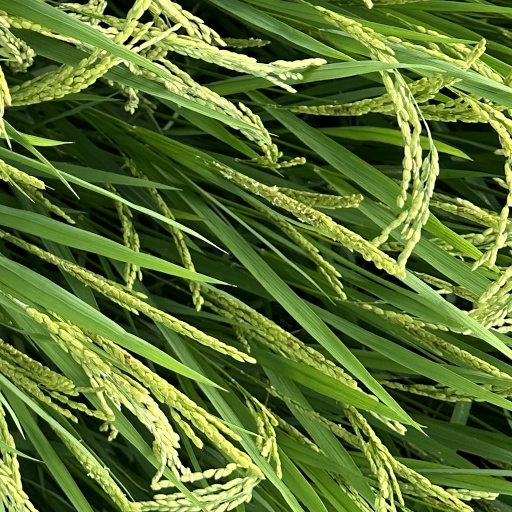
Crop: rice